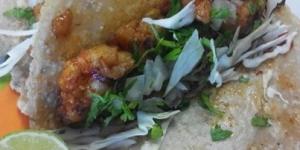
tacos de camaron al chipotle